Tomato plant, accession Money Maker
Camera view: bottom (45 deg); turntable rotation: 180 degrees
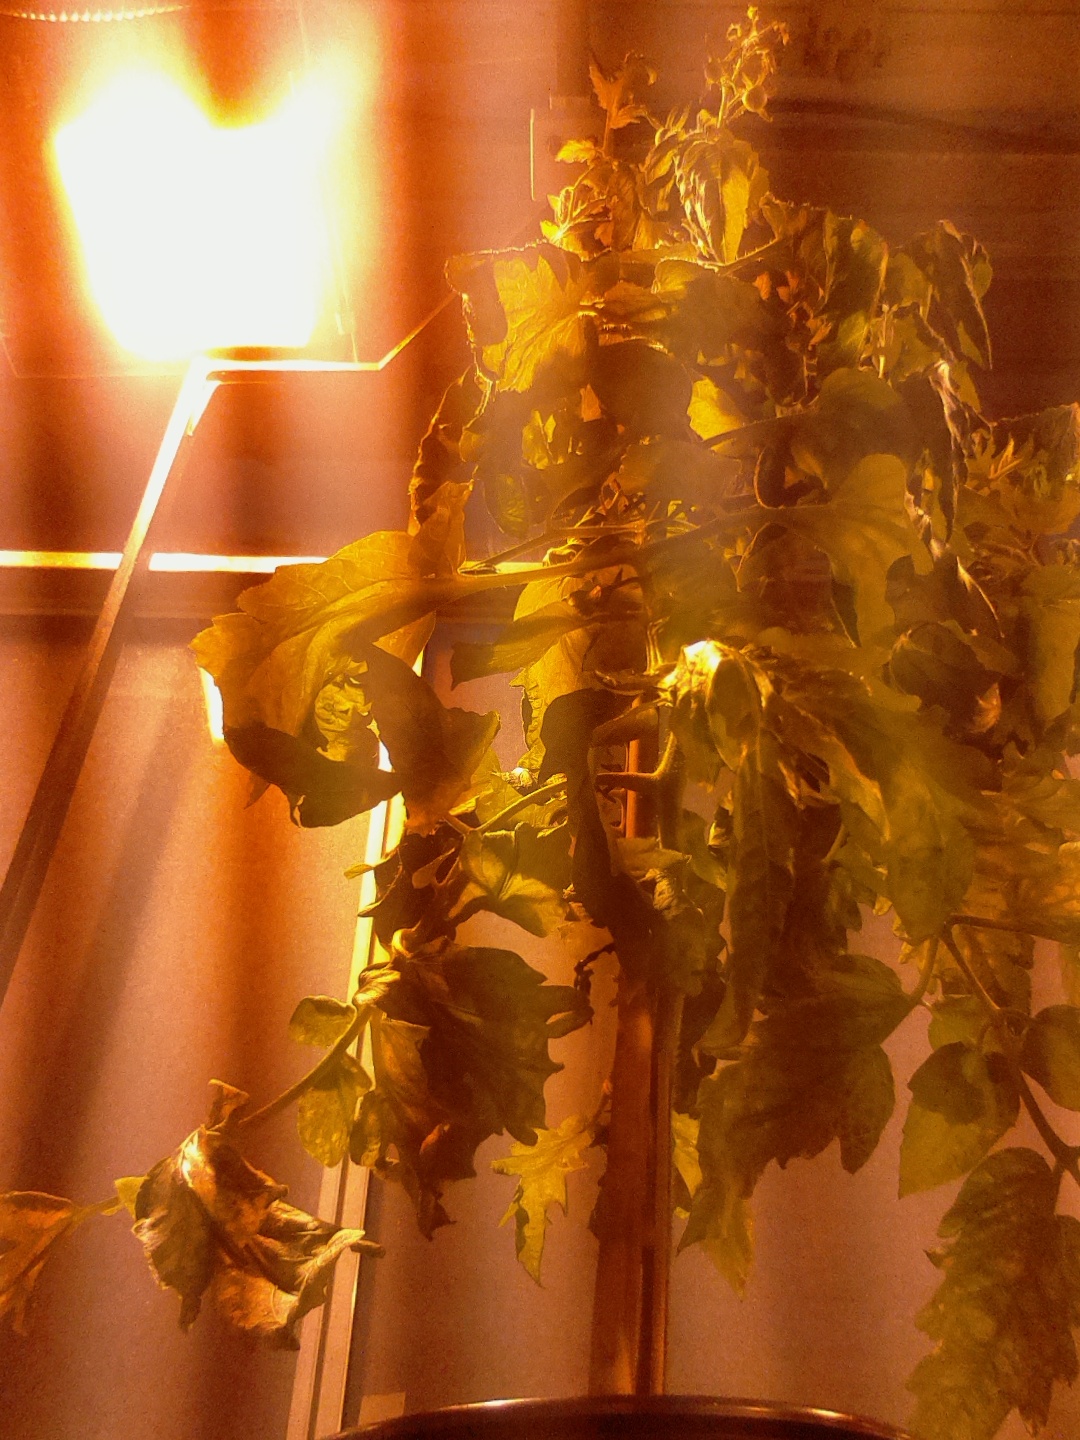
BBCH growth stage 75: 50%-60% of final fruit size